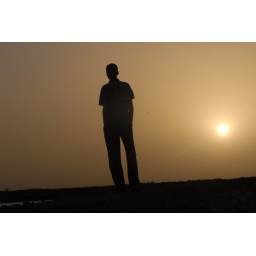
Another sunset with a young boy looking out over the water